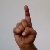
The image shows a hand gesture representing the letter 'D' in Indian Sign Language.